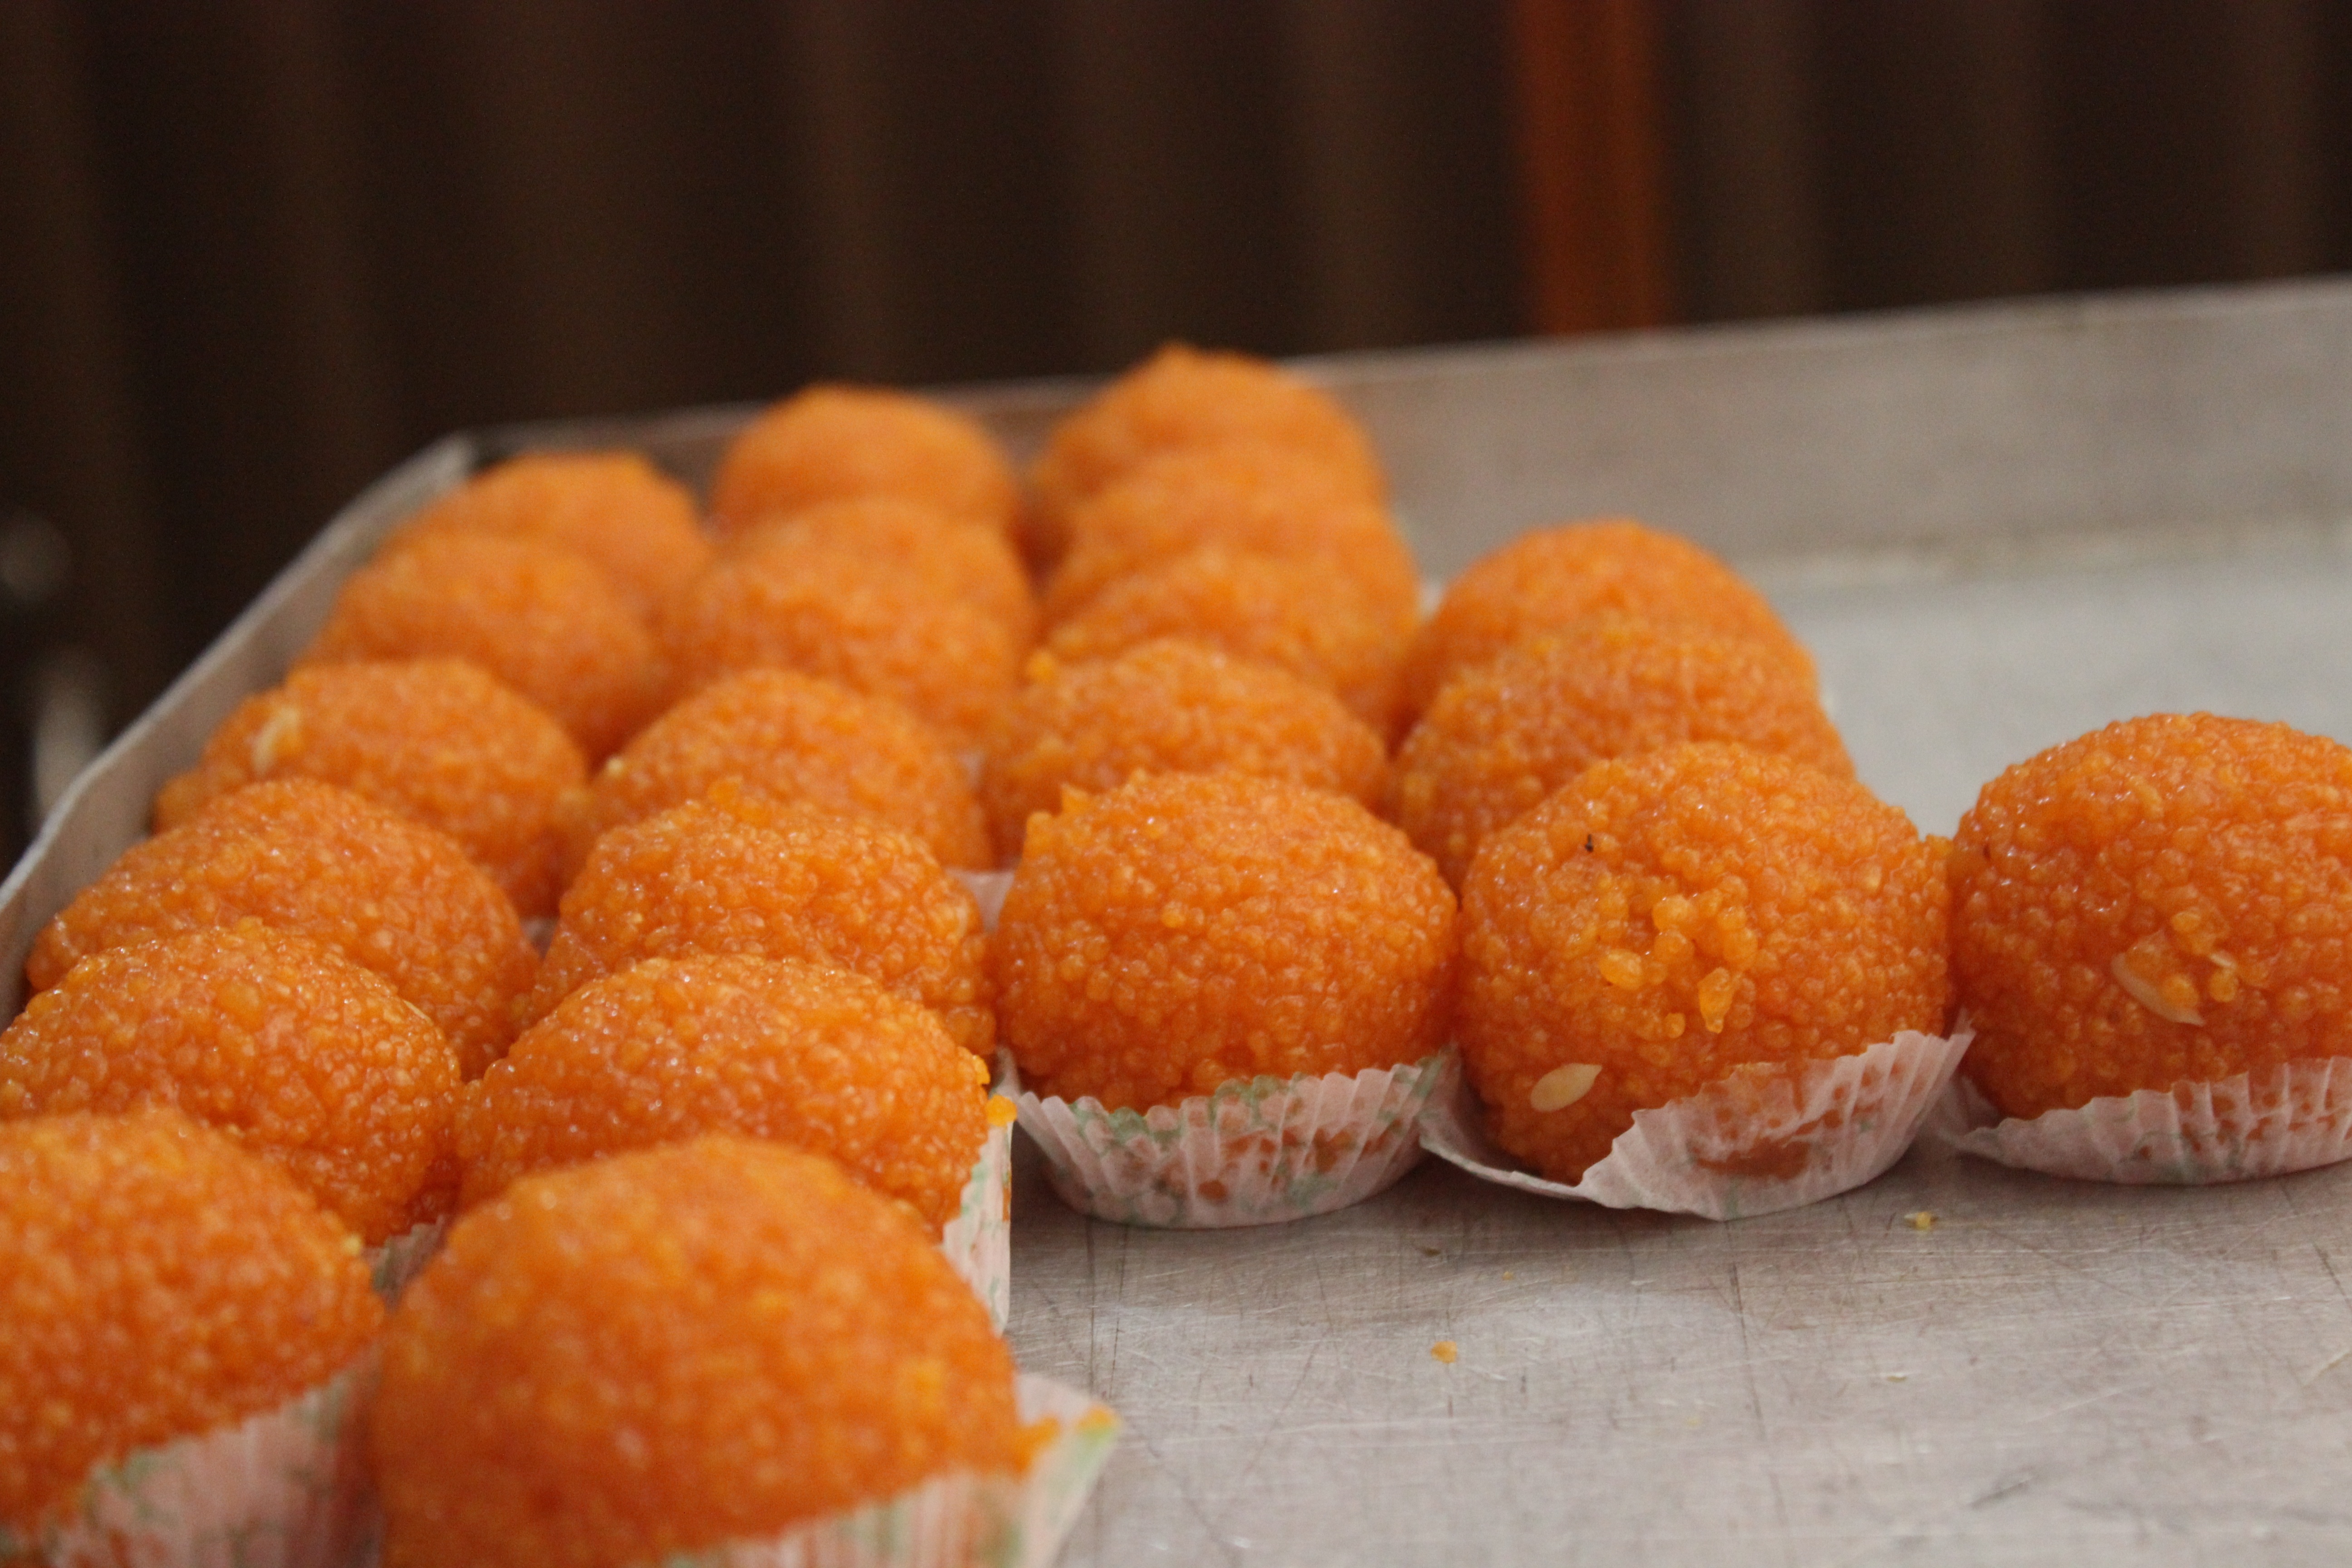
round, dish, food, produce, vegetable, dessert, fast food, cuisine, asian food, sweets, india, indian, vegetarian food, punjab, arancini, chinese food, patiala, croquette, laddu, fried food, loukoumades, korokke